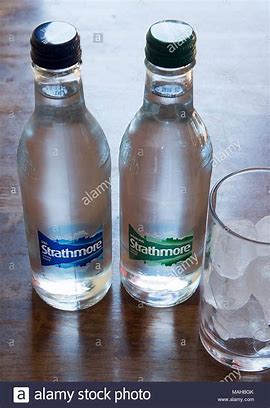
Label: plastic